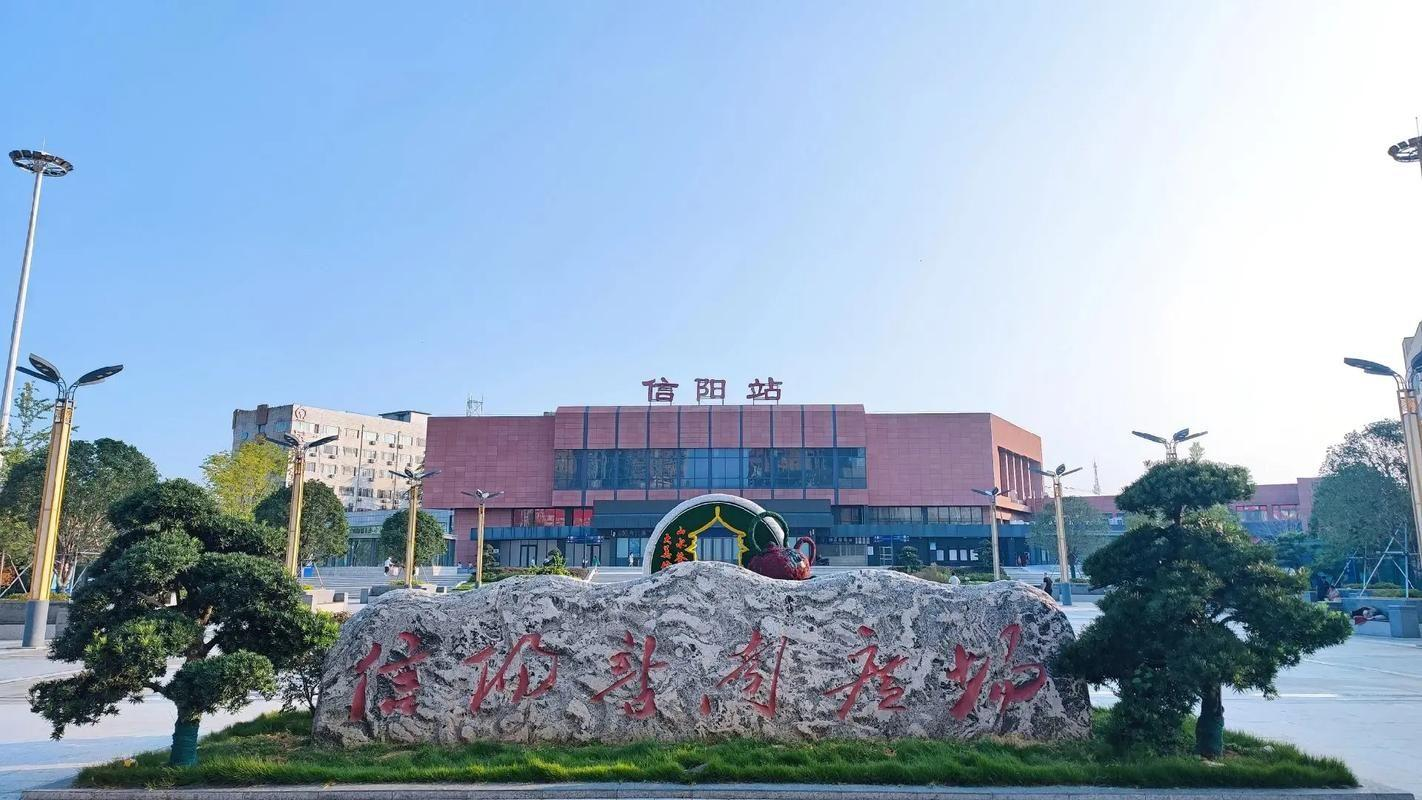
地标名称：信阳站
所在城市：信阳市·平桥区